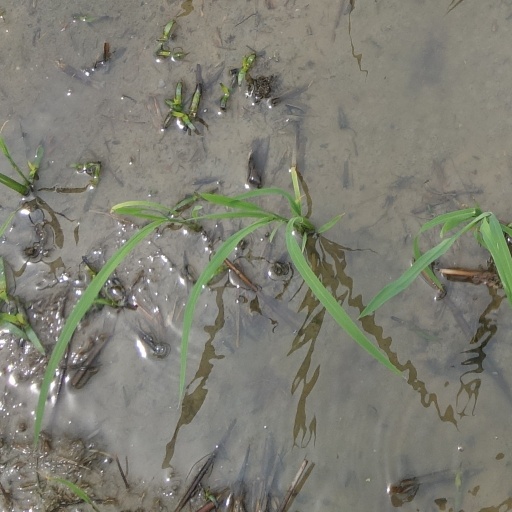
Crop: rice